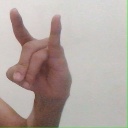
अक्षर: च